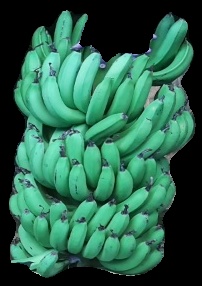
Variety: pachbale
Grade: grade1